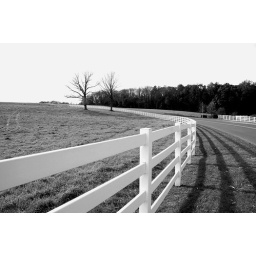
The white fence on Horsebarn Hill at the UConn campus in Storrs